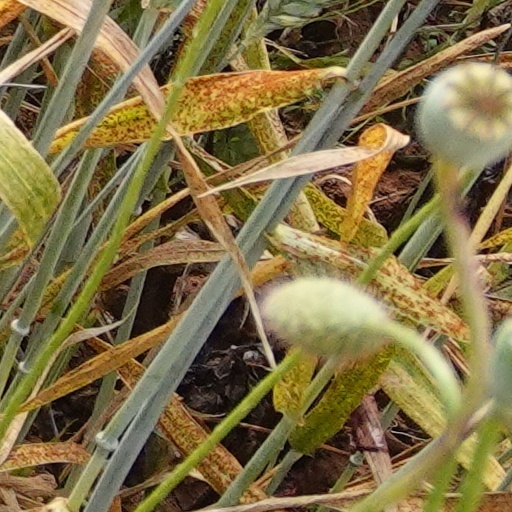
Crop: wheat